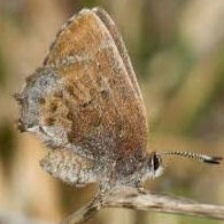
Species: EASTERN PINE ELFIN